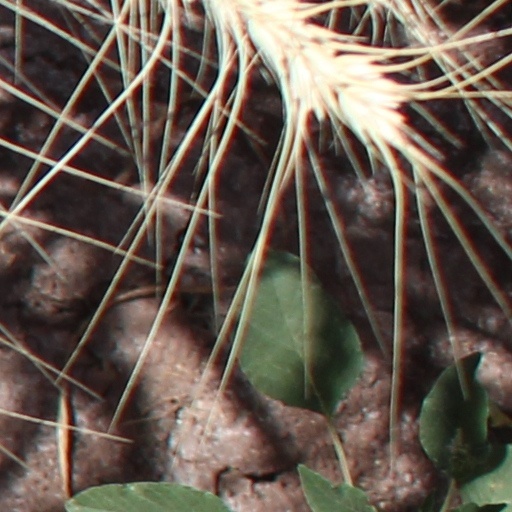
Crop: wheat